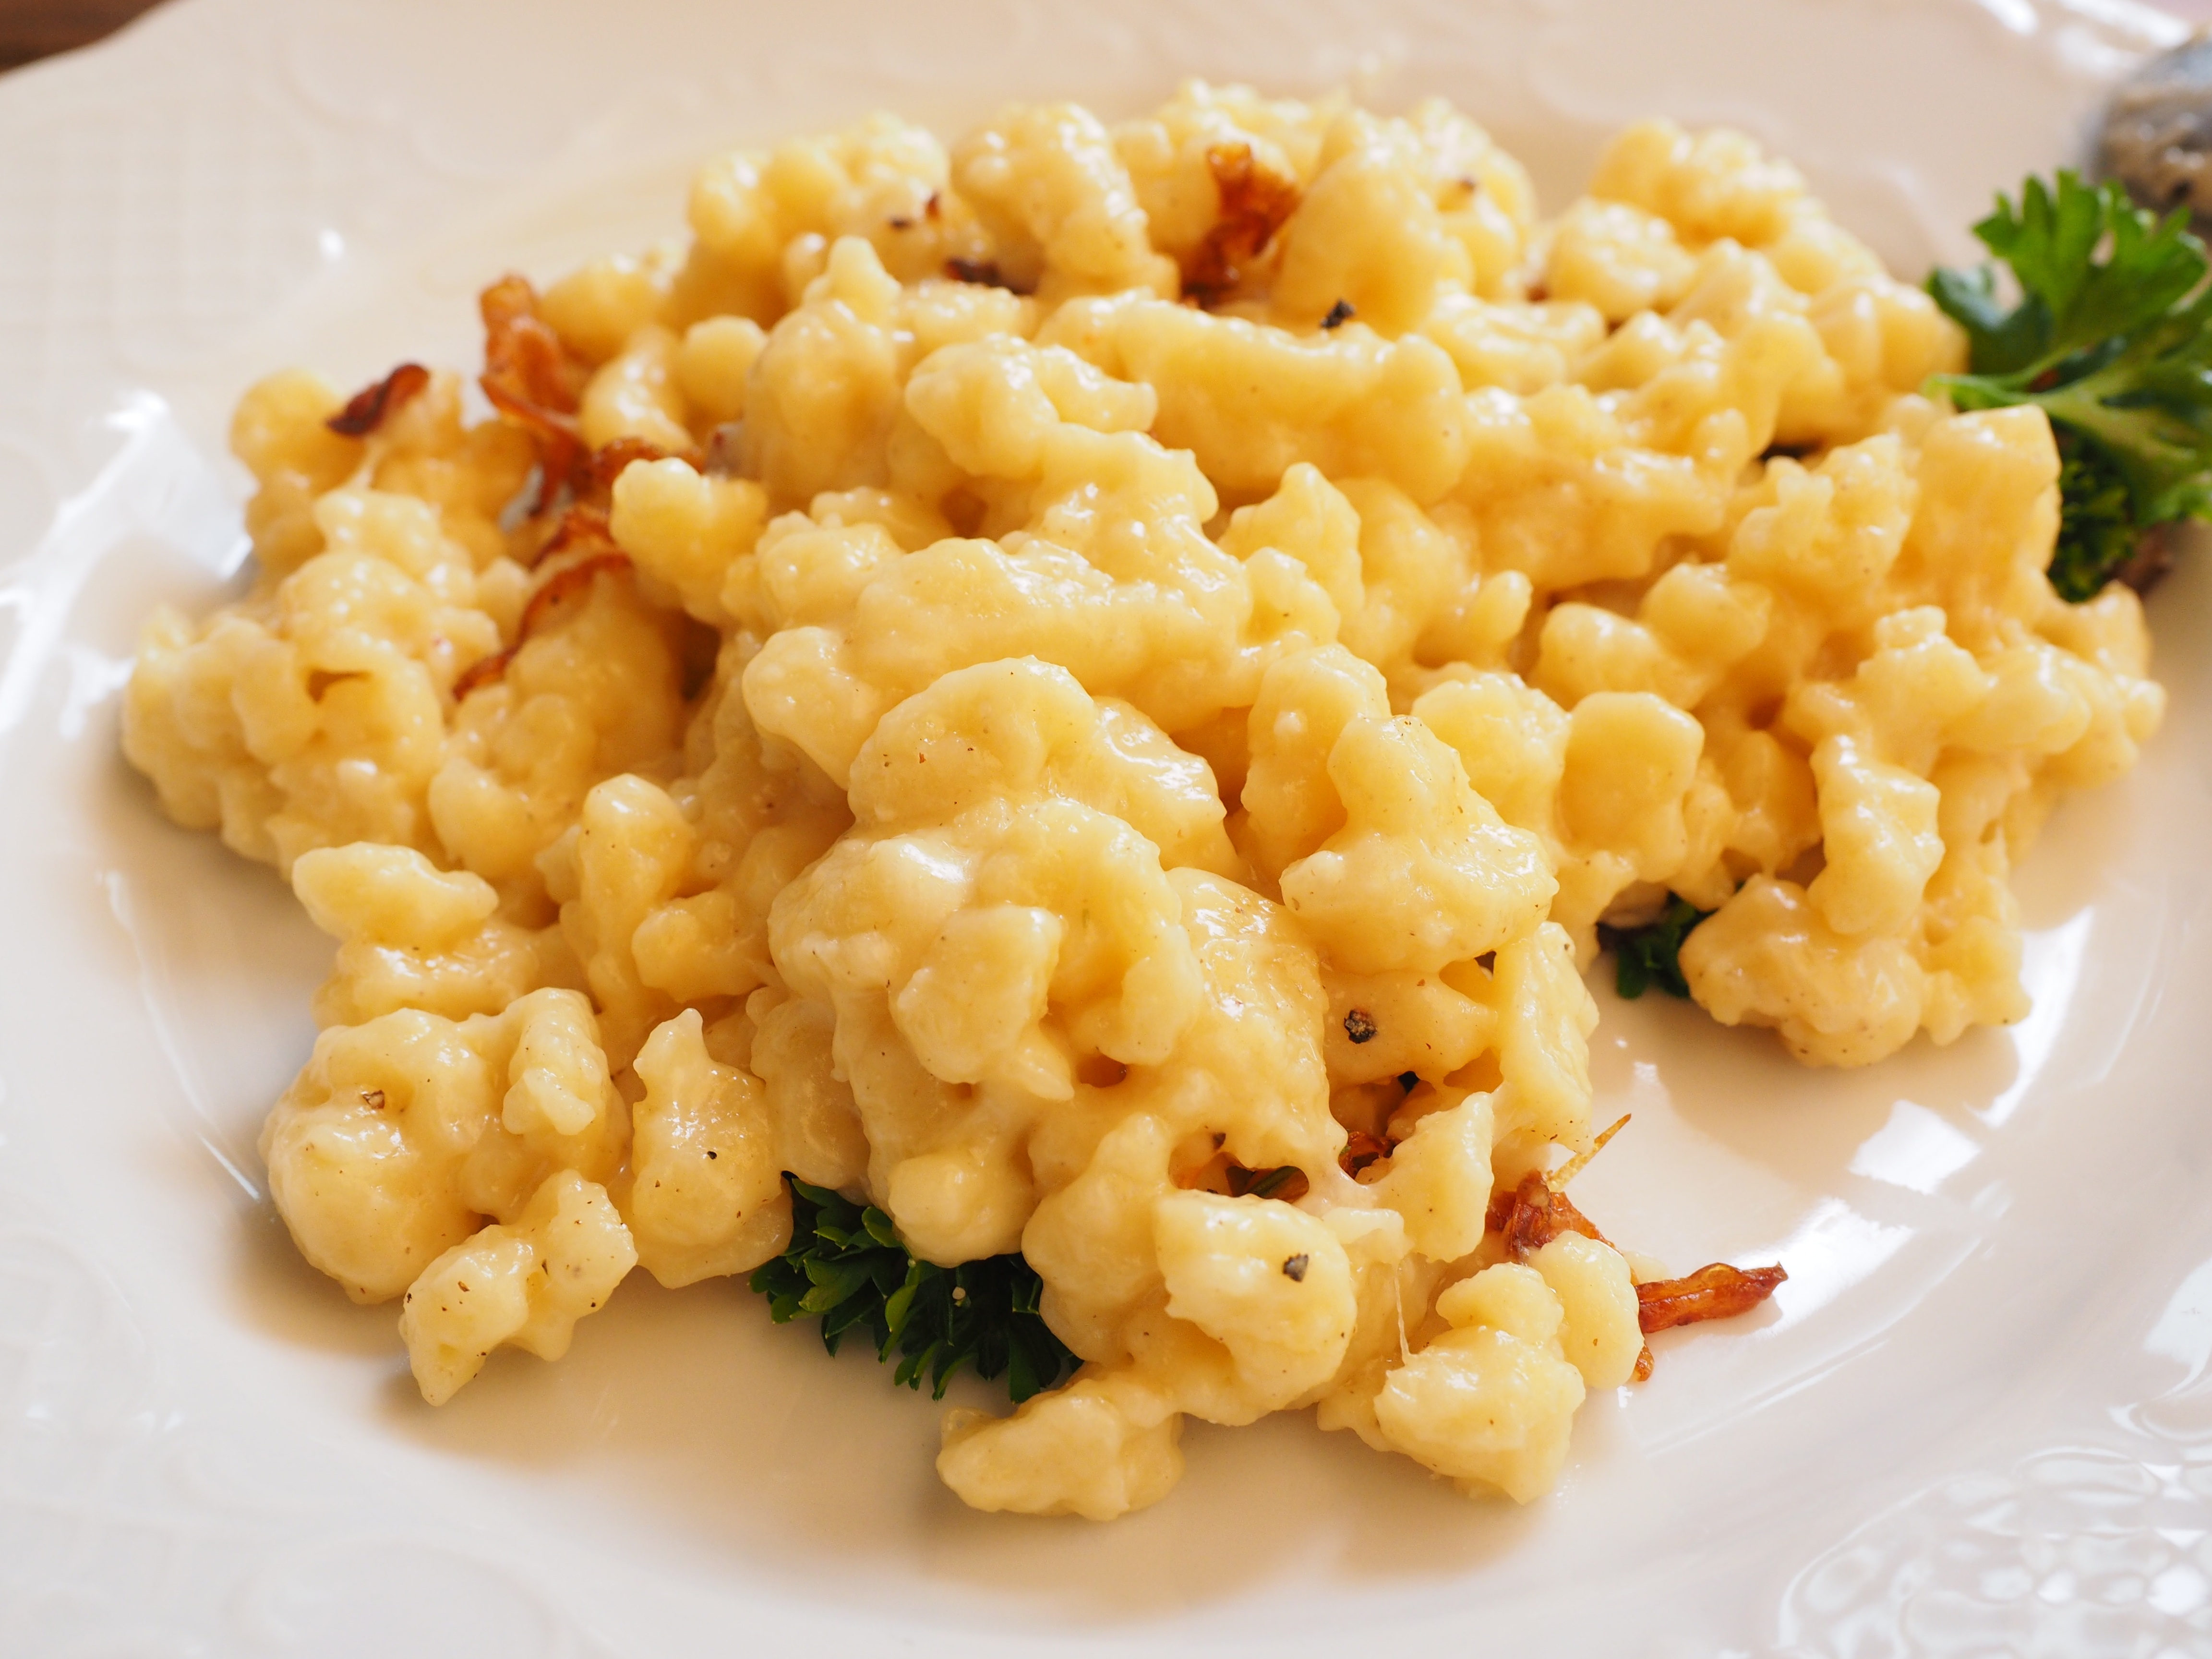
dish, meal, food, produce, vegetable, plate, eat, cuisine, delicious, onion, cheese, main course, hearty, tasty, court, vegetarian food, substantial, parsley, scrambled eggs, italian food, sp tzle, macaroni, swabian, leaf vegetable, european food, cheese noodles, allg uer k ssspatzen, k ssp tzle, roasted onions, ch schn pfli, k skn pfle, k sspatz, k sspatzn, allg uerisch